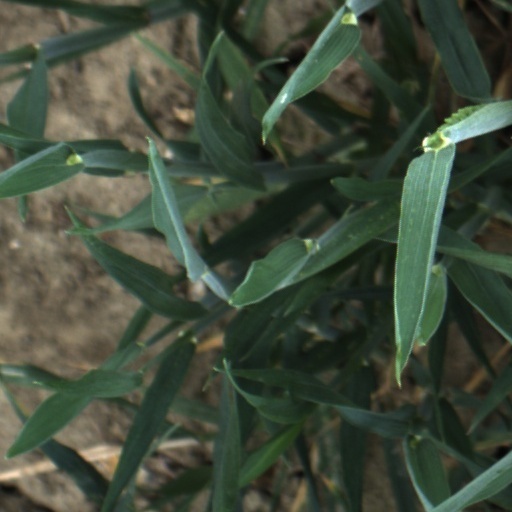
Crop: wheat